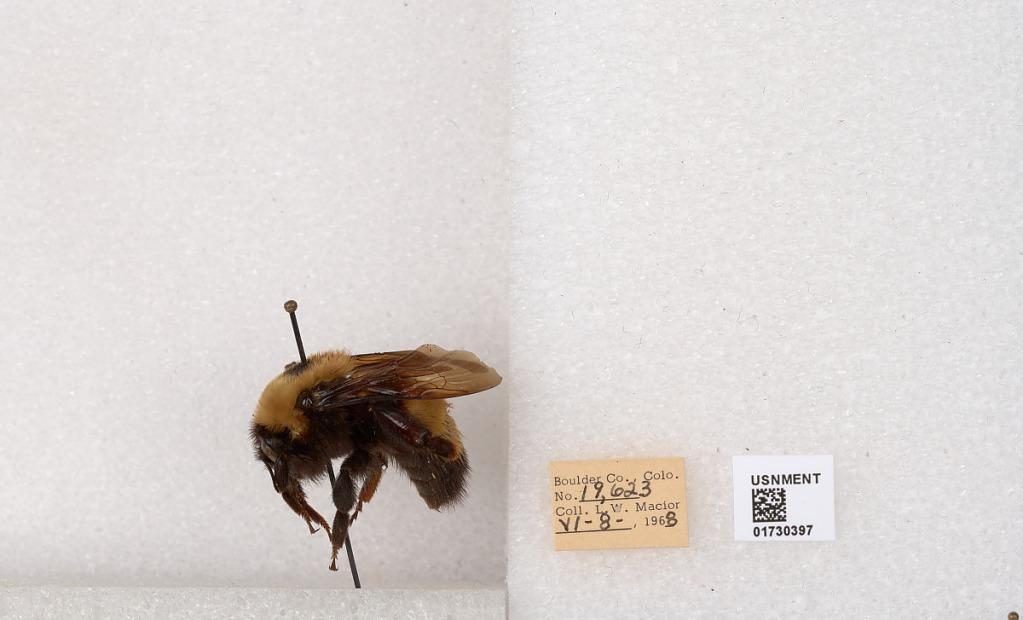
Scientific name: Bombus (Bombus) nevadensis Cresson
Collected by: L. Macior
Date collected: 1968-6-8
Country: United States
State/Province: Colorado
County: Boulder
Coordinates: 40.0925, -105.358